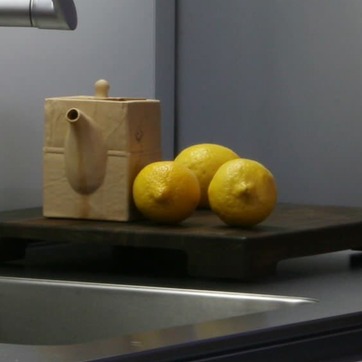
Material: food